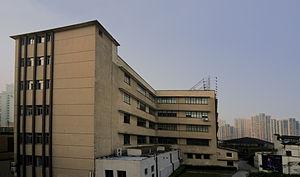
island6 est un espace artistique ayant pour mission de promouvoir l'art contemporain par le biais du collectif artistique Liu Dao en explorant des domaines tels que l'esthétique, la politique ou encore la philosophie.